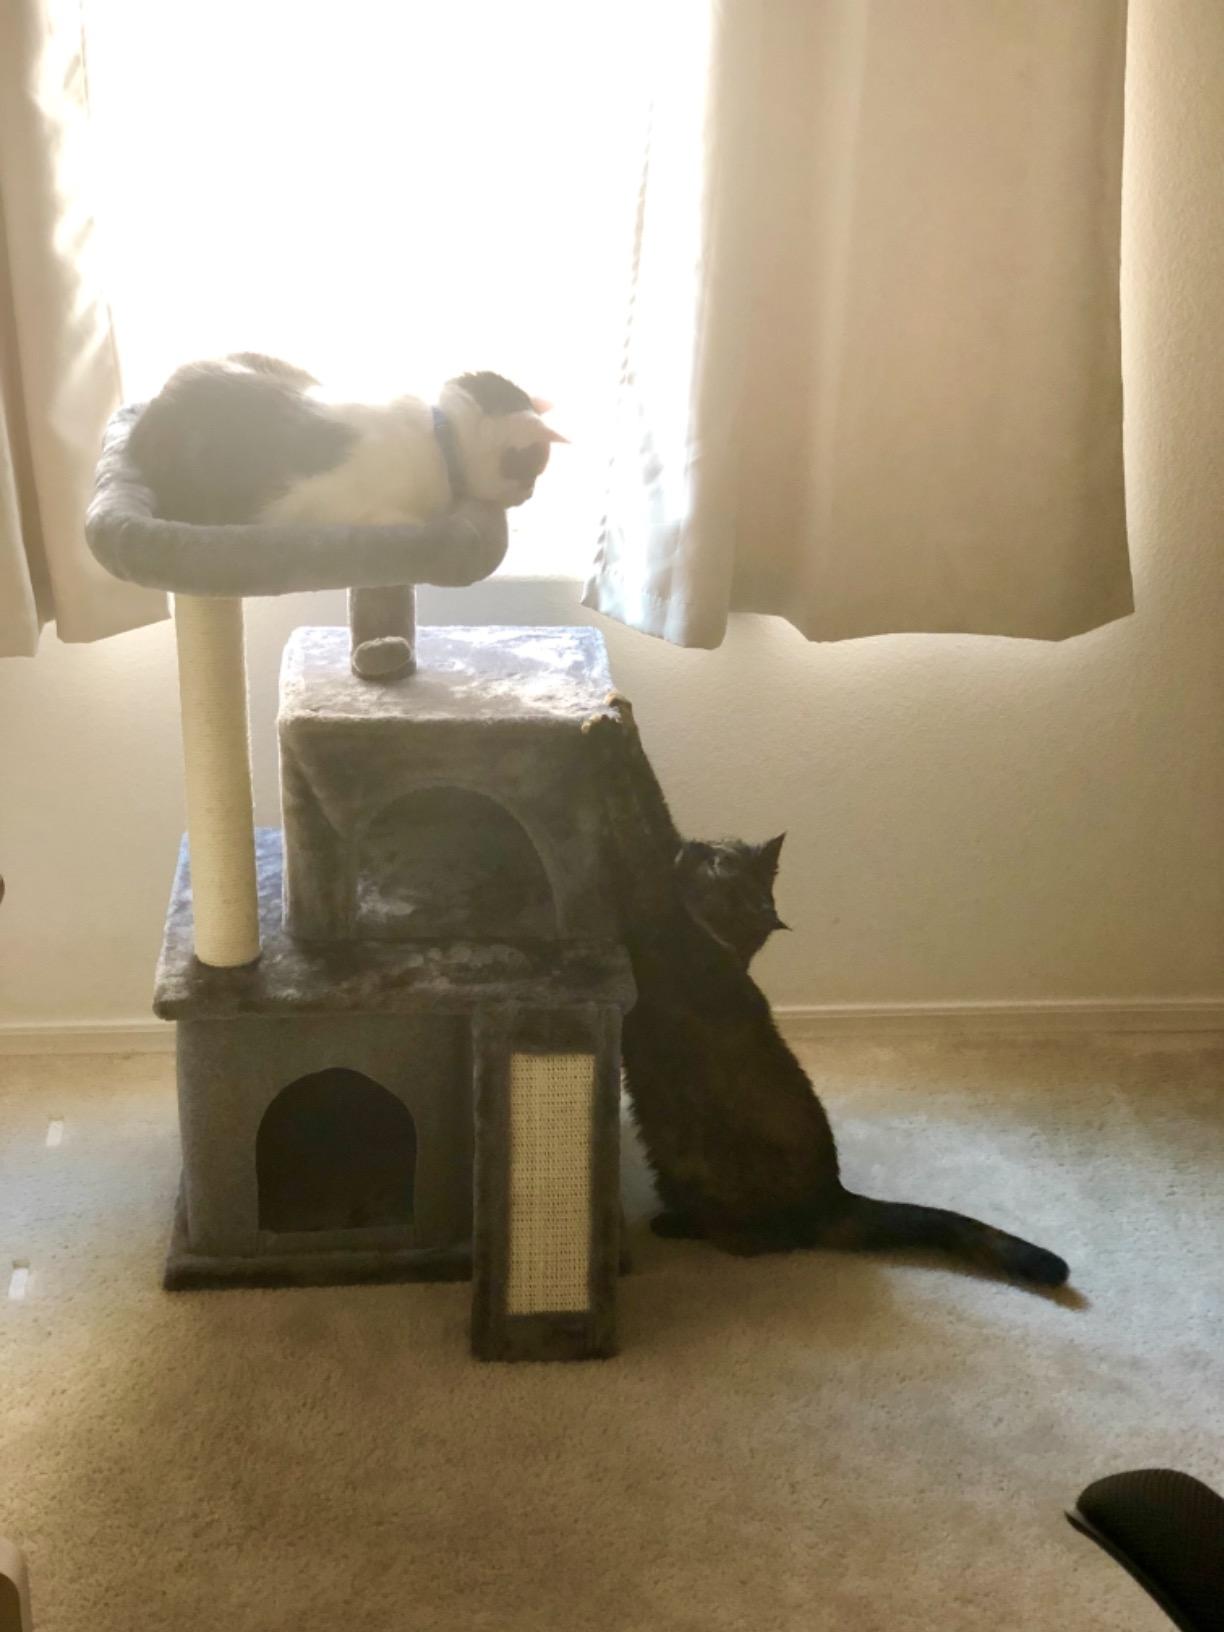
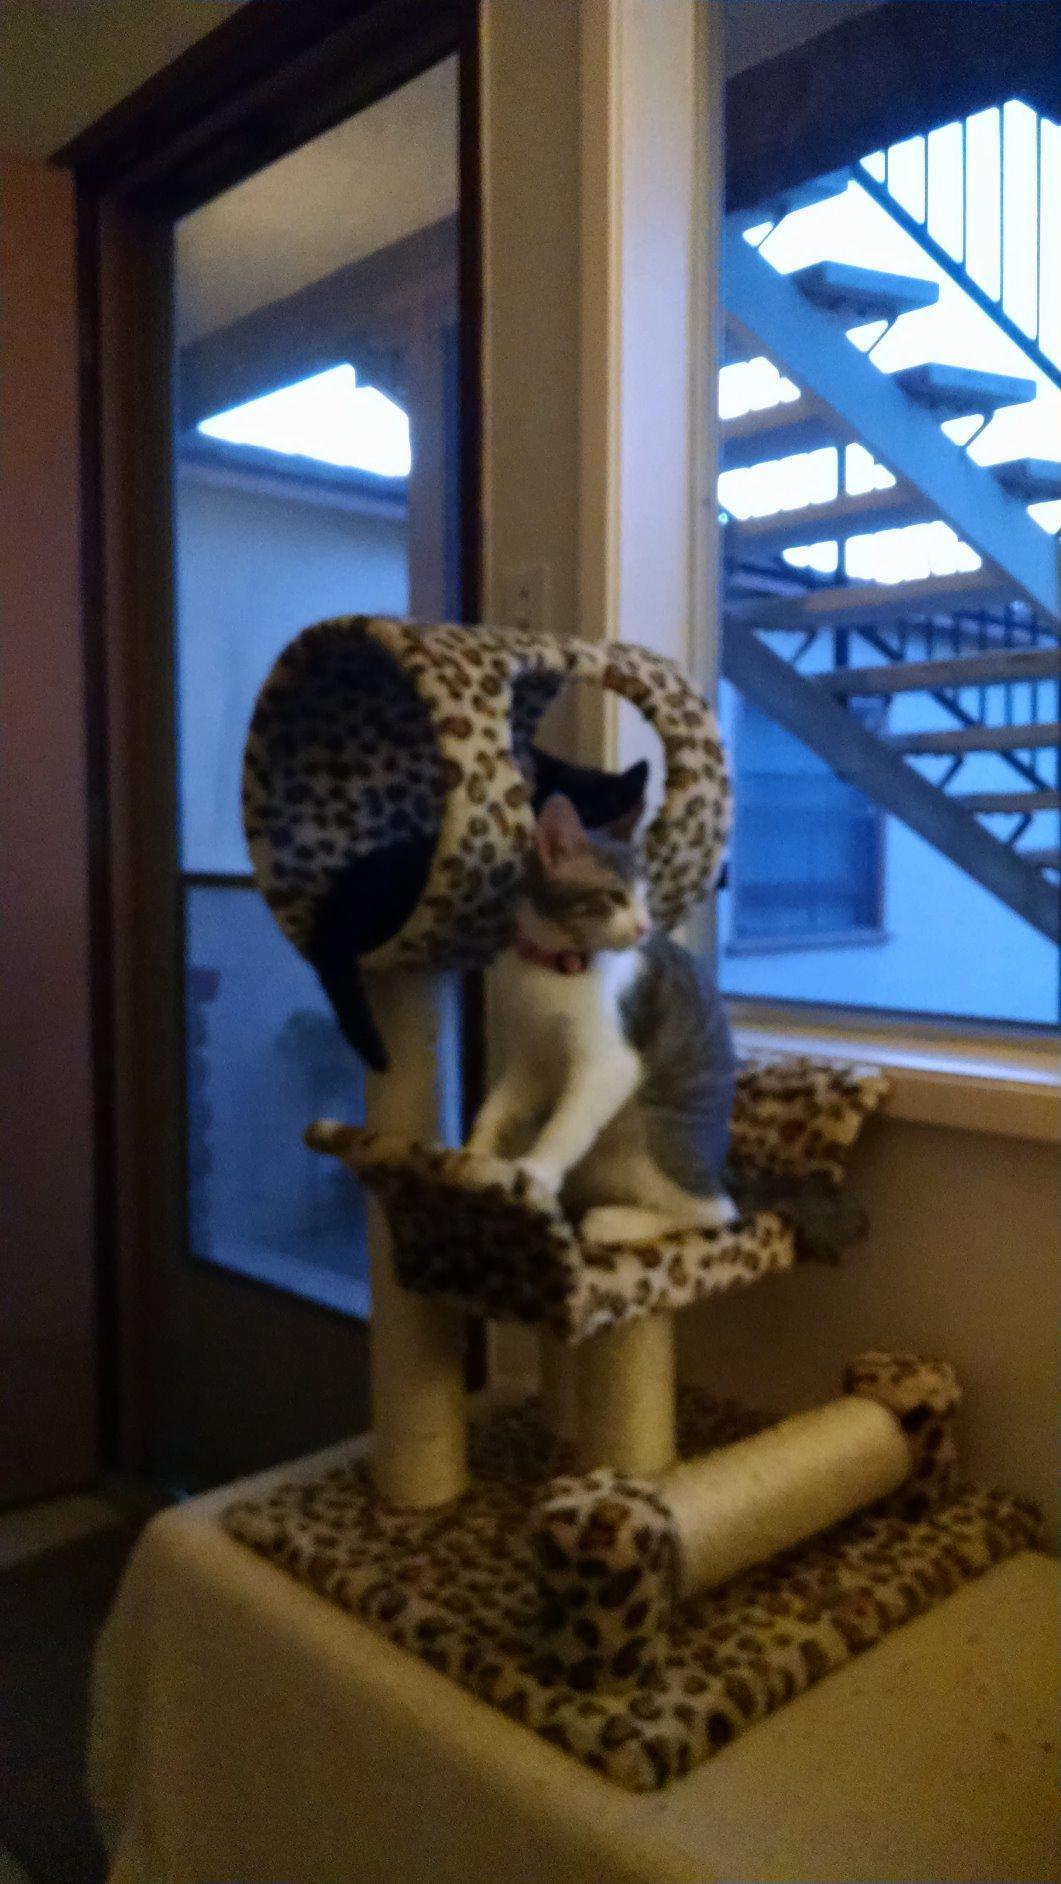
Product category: items_cat tree
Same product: no